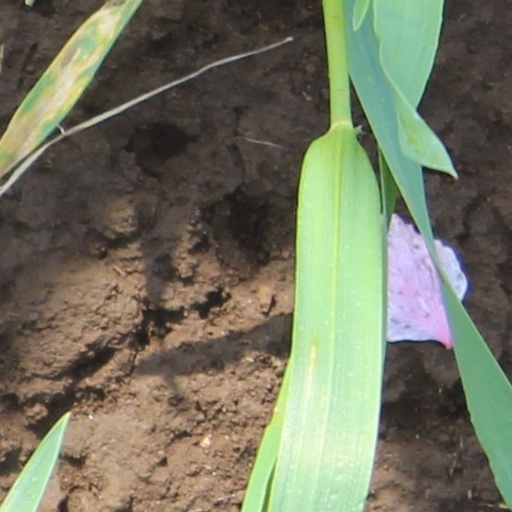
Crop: wheat